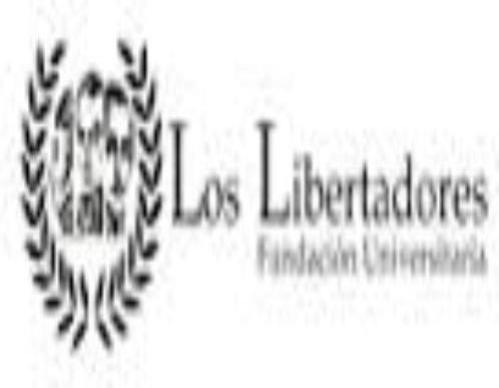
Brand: los libertadores
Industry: Others